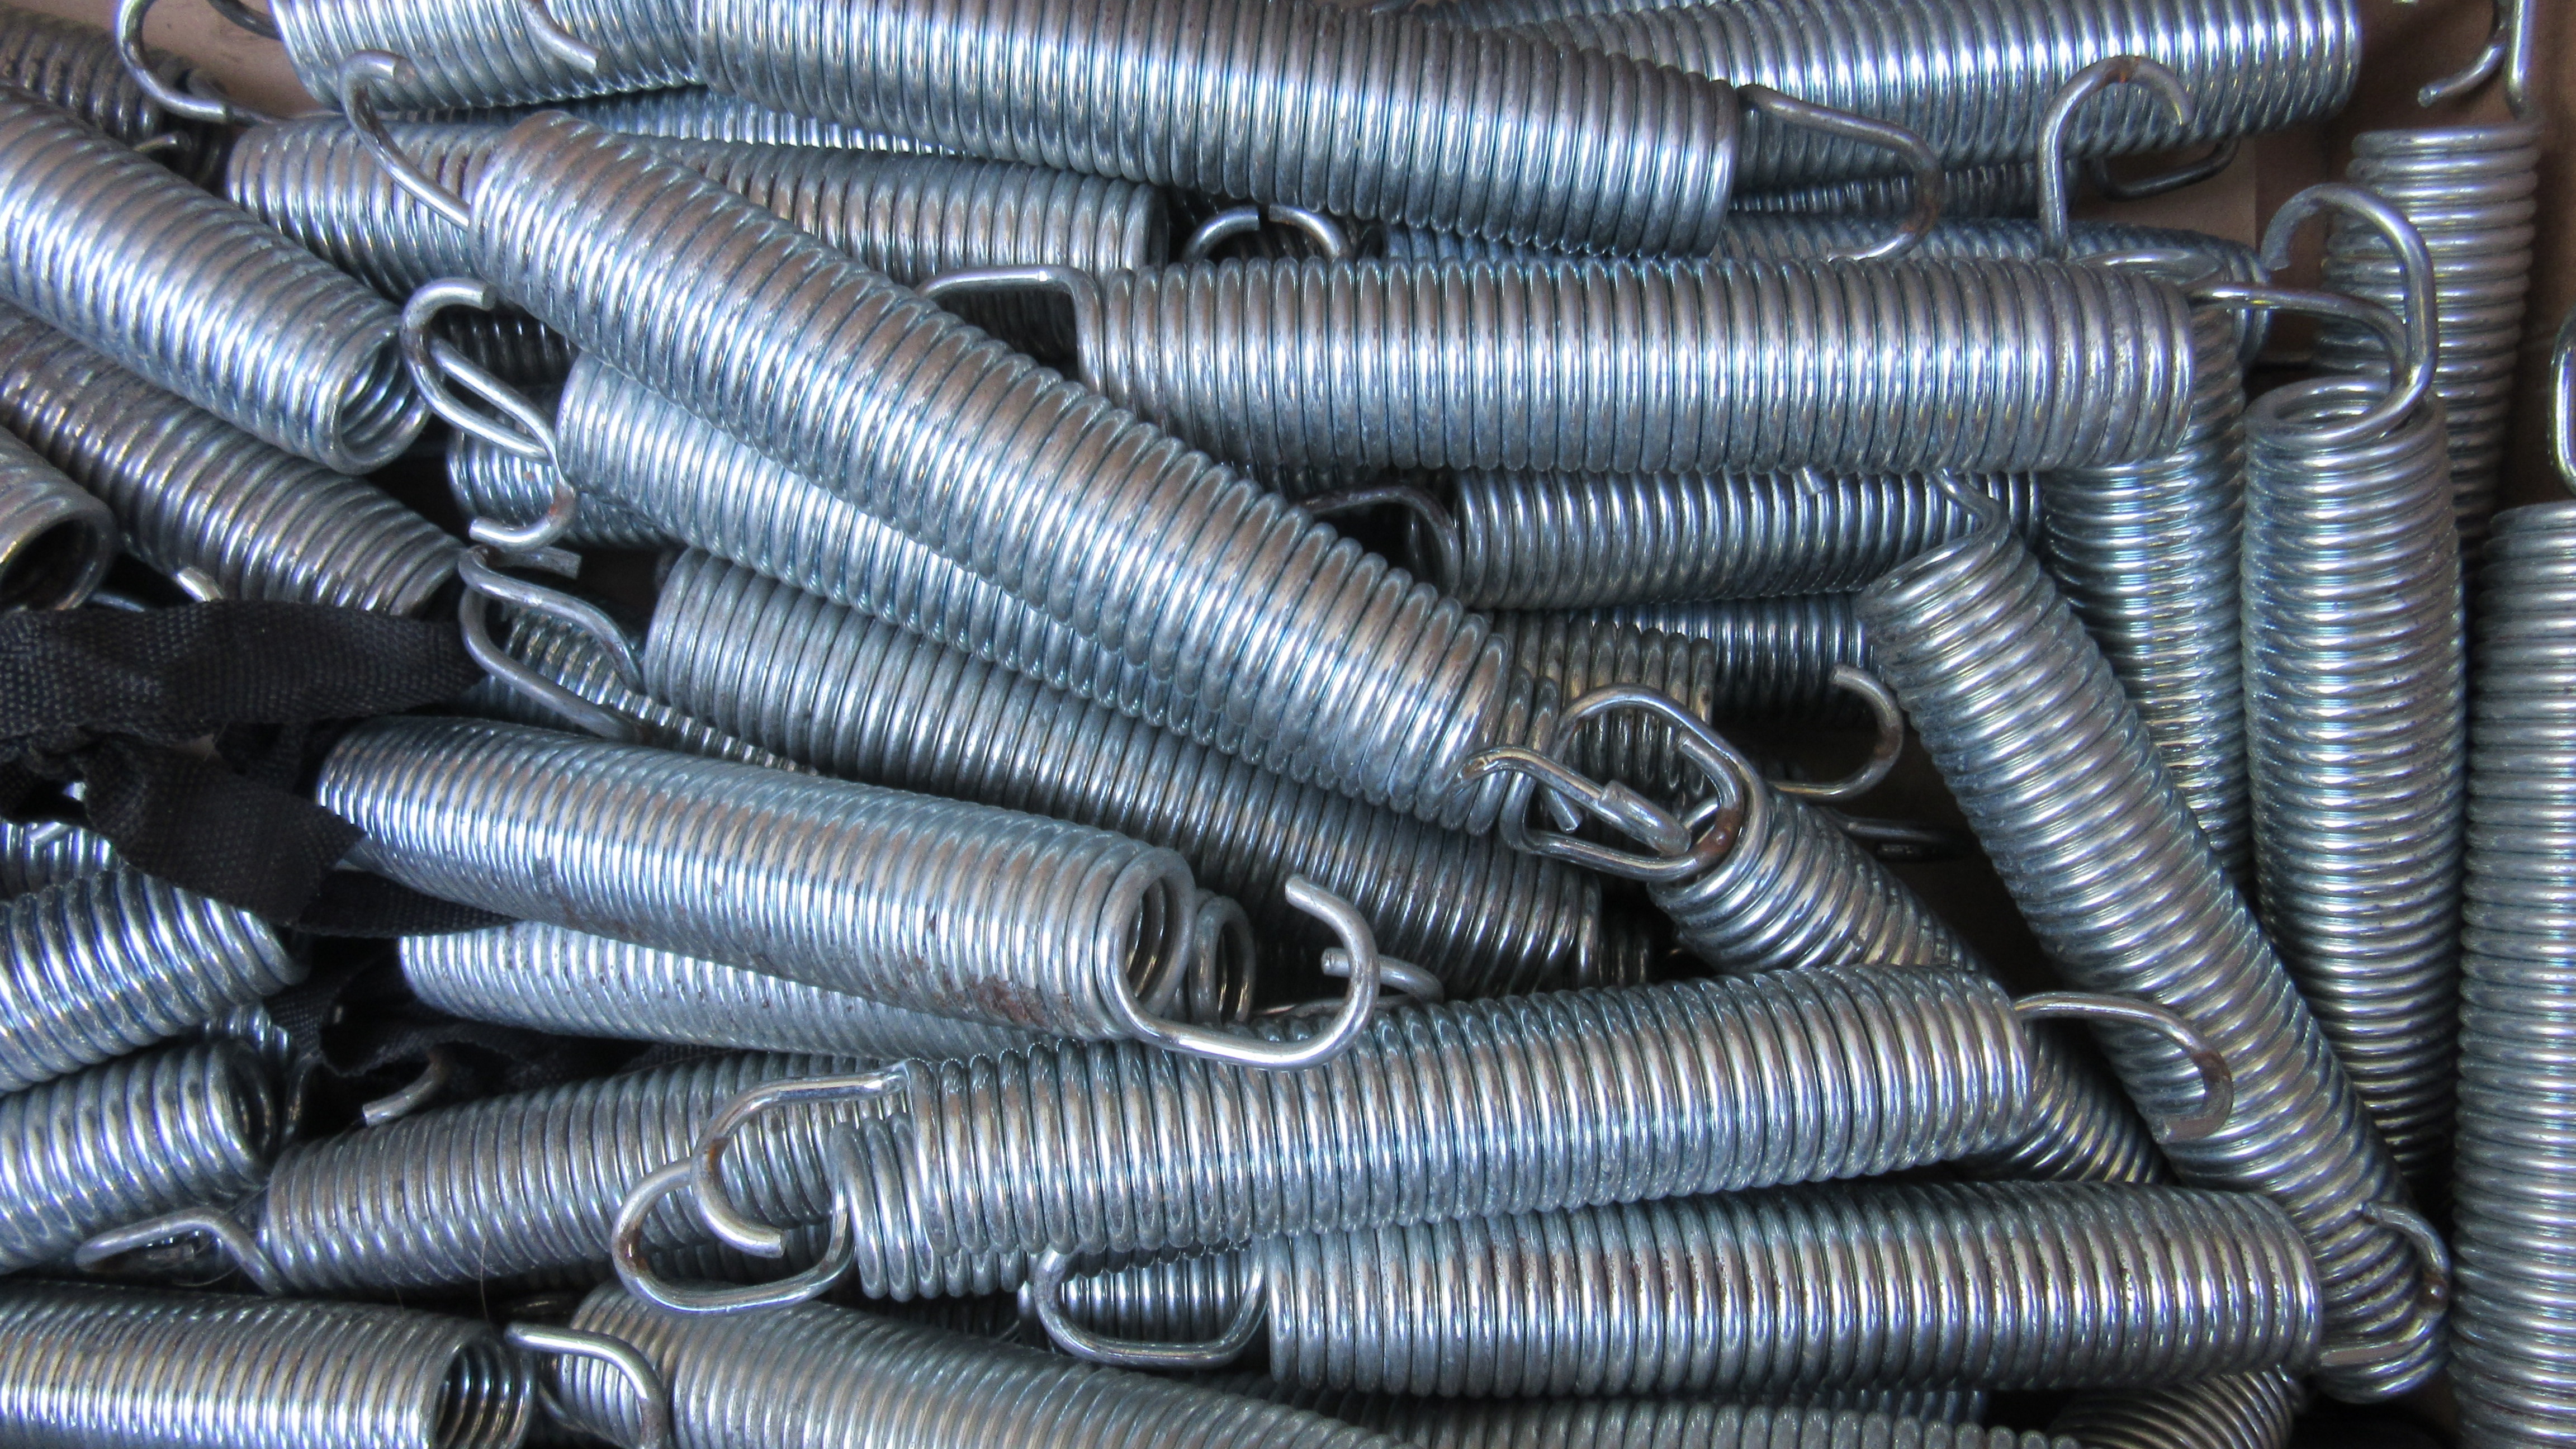
steel, shine, metal, feather, material, background, pipe, mess, steel spring, spiral spring